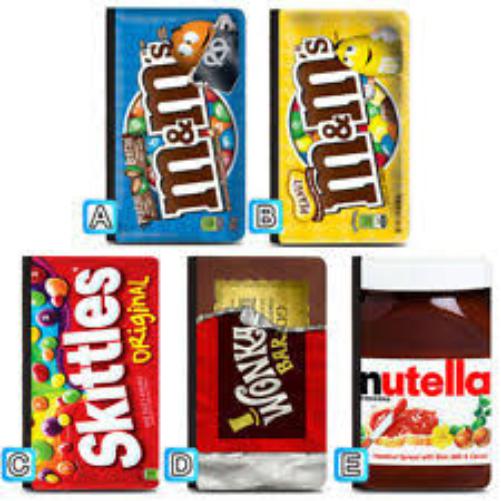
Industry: Food